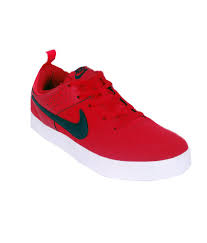
Label: Sneaker